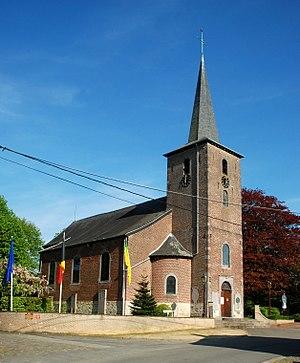
Belgique - Brabant wallon - Mont-Saint-Guibert - Église Saint-Pierre de Corbais (classique, 1773)
Corbais est une section de la commune belge de Mont-Saint-Guibert située en Région wallonne dans la province du Brabant wallon.
Mont-Saint-Guibert est une commune francophone de Belgique située en Région wallonne dans la province du Brabant wallon.
L'église Saint-Pierre est une église catholique de style classique du XVIIIᵉ siècle située à Corbais, village de la commune belge de Mont-Saint-Guibert, en Brabant wallon.